A. Madhaviah

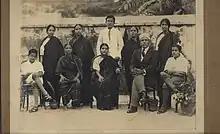
A. Madhaviah Family Group Photograph

Madhaviah was born on 16 August 1872 in Perungulam, a town in present-day Thoothukudi district, Tamil Nadu, India.